Golden Autumn-69

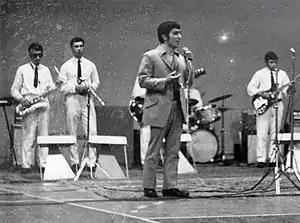
"Qara Qayalar" group at the Golden Autumn-69 festival. Soloist – Gasim Khalilov.

"Express-118", "3+2", "Melody", "Minor", "Цвет", "Gamma", "Mashal", "Odlar", "Sun", "Black Rocks", "Ritm" and other groups had participated in the festival. Most of the vocalists were participating in the show for the first time. Compositions composed by Soviet, Azerbaijani and foreign composers were performed here in Azerbaijani, Russian, English and Persian.